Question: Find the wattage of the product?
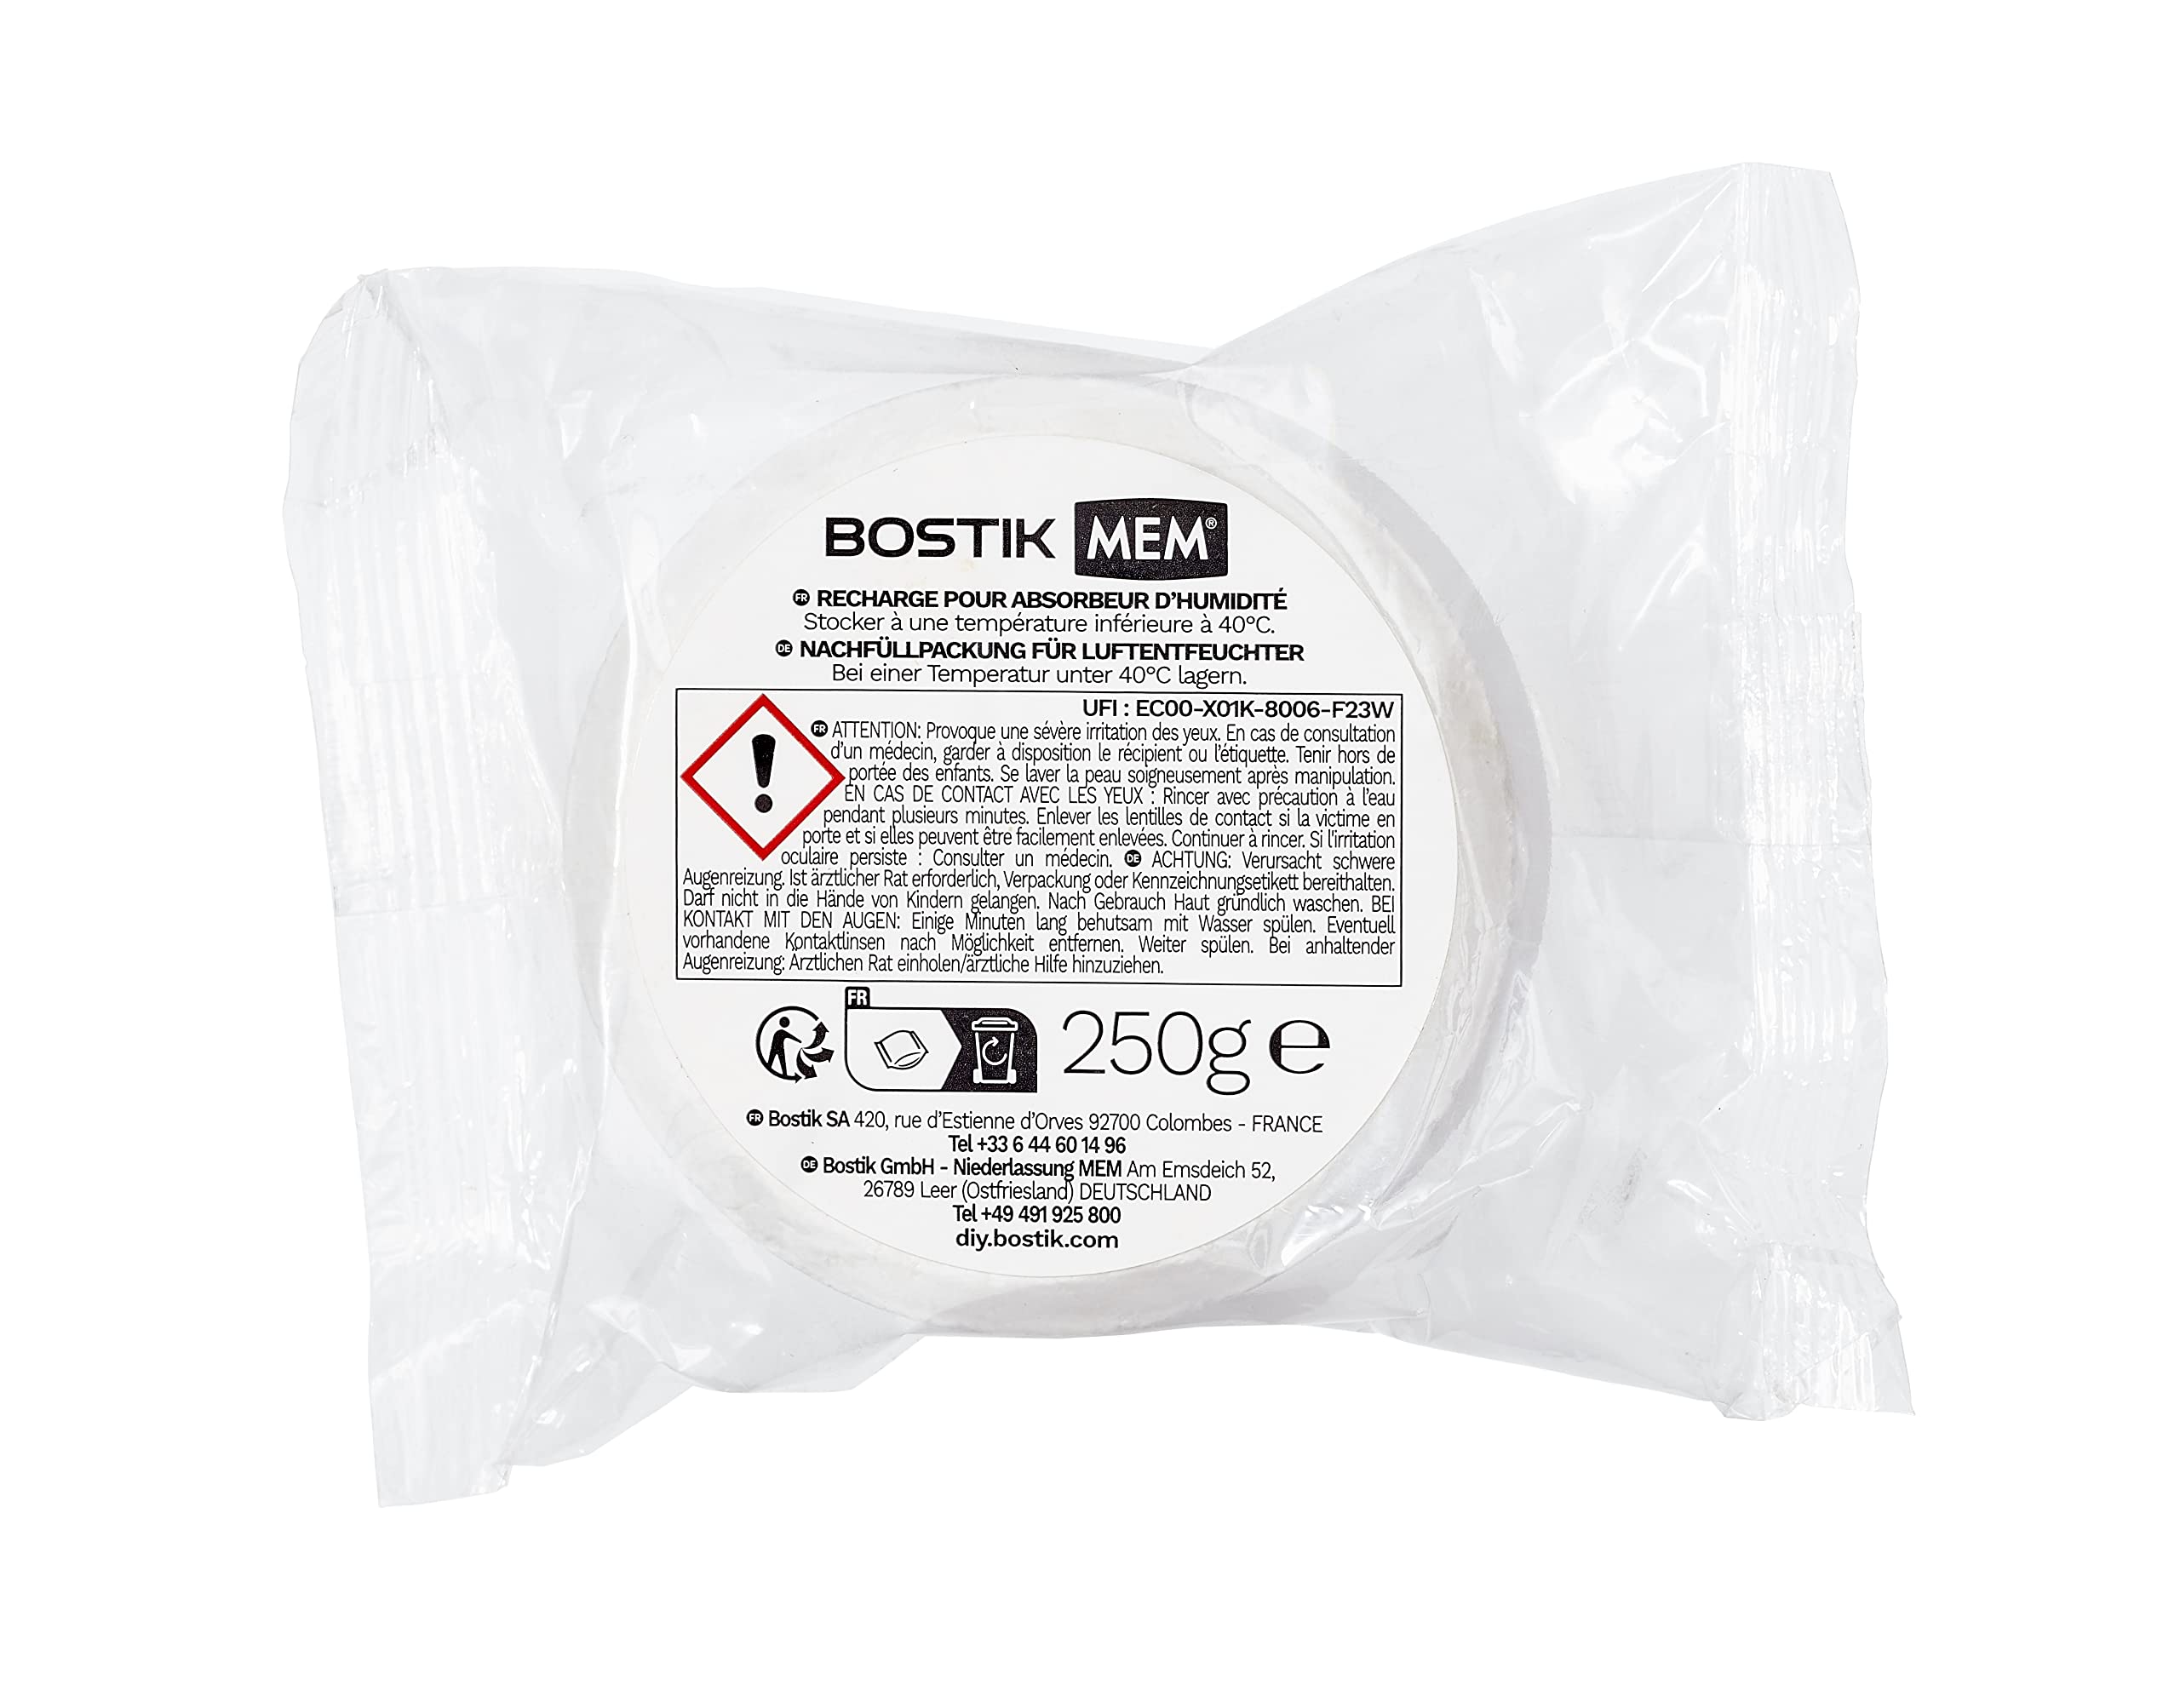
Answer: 23.0 watt